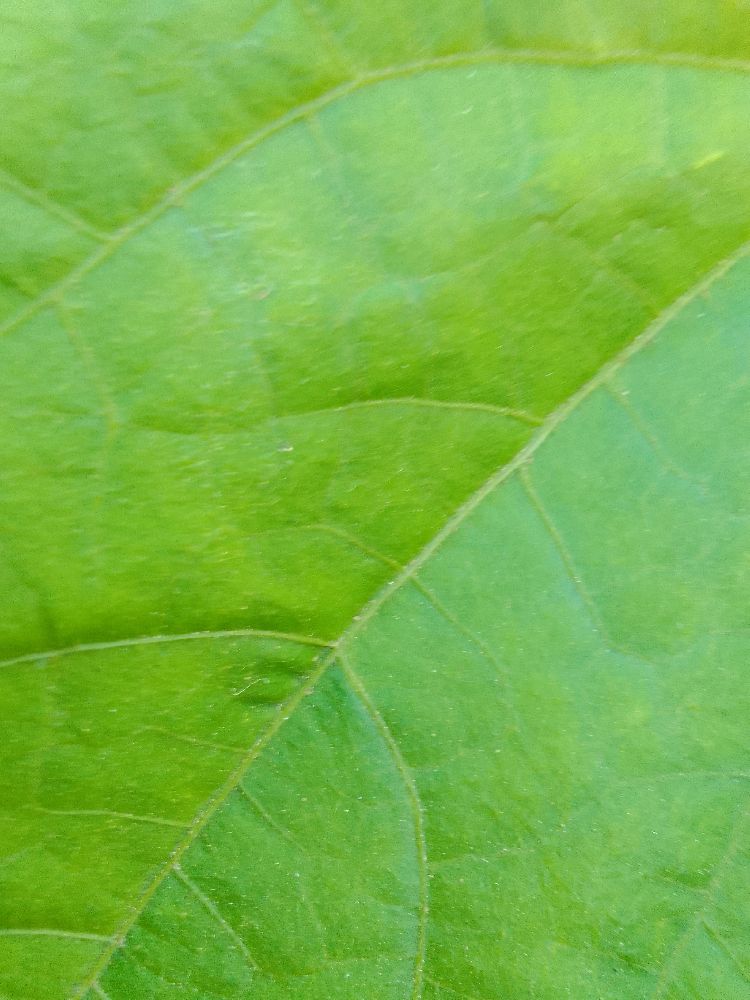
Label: healthy